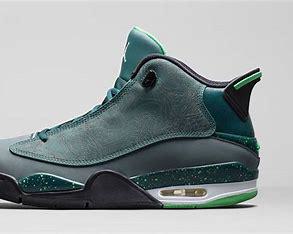
Brand: Jordan
Model: Dub Zero